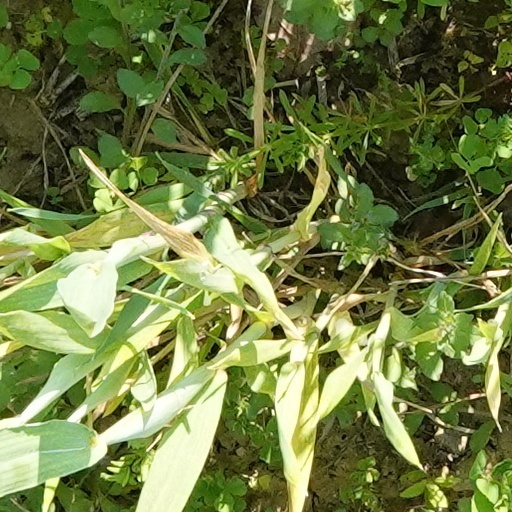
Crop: wheat